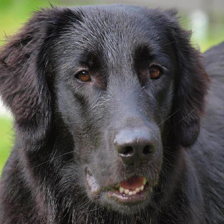
Label: animals